Adam Friedland

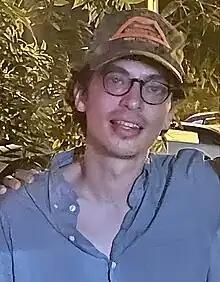
Friedland in 2023

Adam Dean Friedland (born April 10, 1987) is an American stand-up comedian, talk-show host and podcaster based in New York City. He hosts the comedy podcast "The Adam Friedland Show" after having co-hosted its predecessor, "Cum Town", with Nick Mullen and Stavros Halkias.